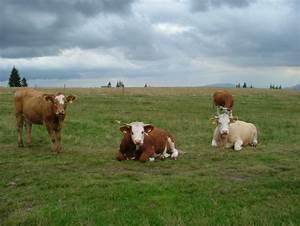
cow